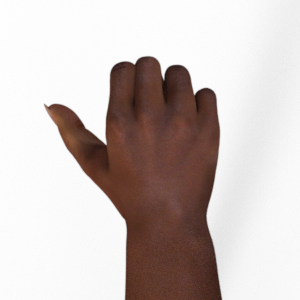
Label: rock